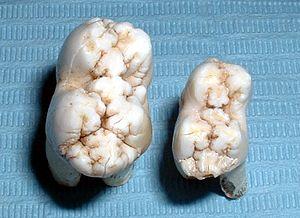
La dent est un organe dur et fortement minéralisé implanté dans le palais des raies, la gencive des requins ou les os des mâchoires supérieure et inférieure des autres vertébrés, et dont les fonctions principales sont de saisir, retenir, déchirer et broyer les aliments, mais aussi la défense contre les prédateurs ou les rivaux.